Marne Maitland

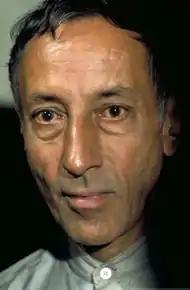
Maitland in "The Man with the Golden Gun" (1974)

James Marne Kumar Maitland (18 December 1914 – 24 August 1991) was an Anglo-Indian actor and voice artist. He worked extensively in Britain, mainly in character roles, but also appeared in many Italian productions, after moving there in the 1970s.